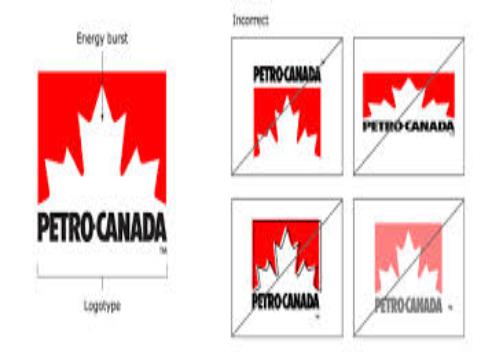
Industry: Transportation